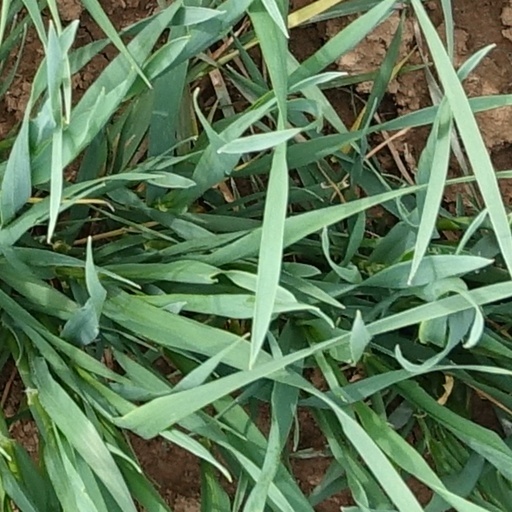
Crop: wheat